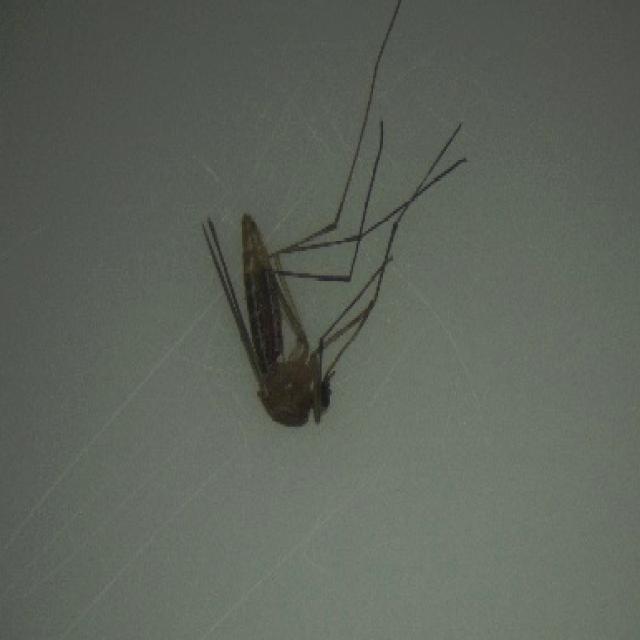
Species: culex_pipiens